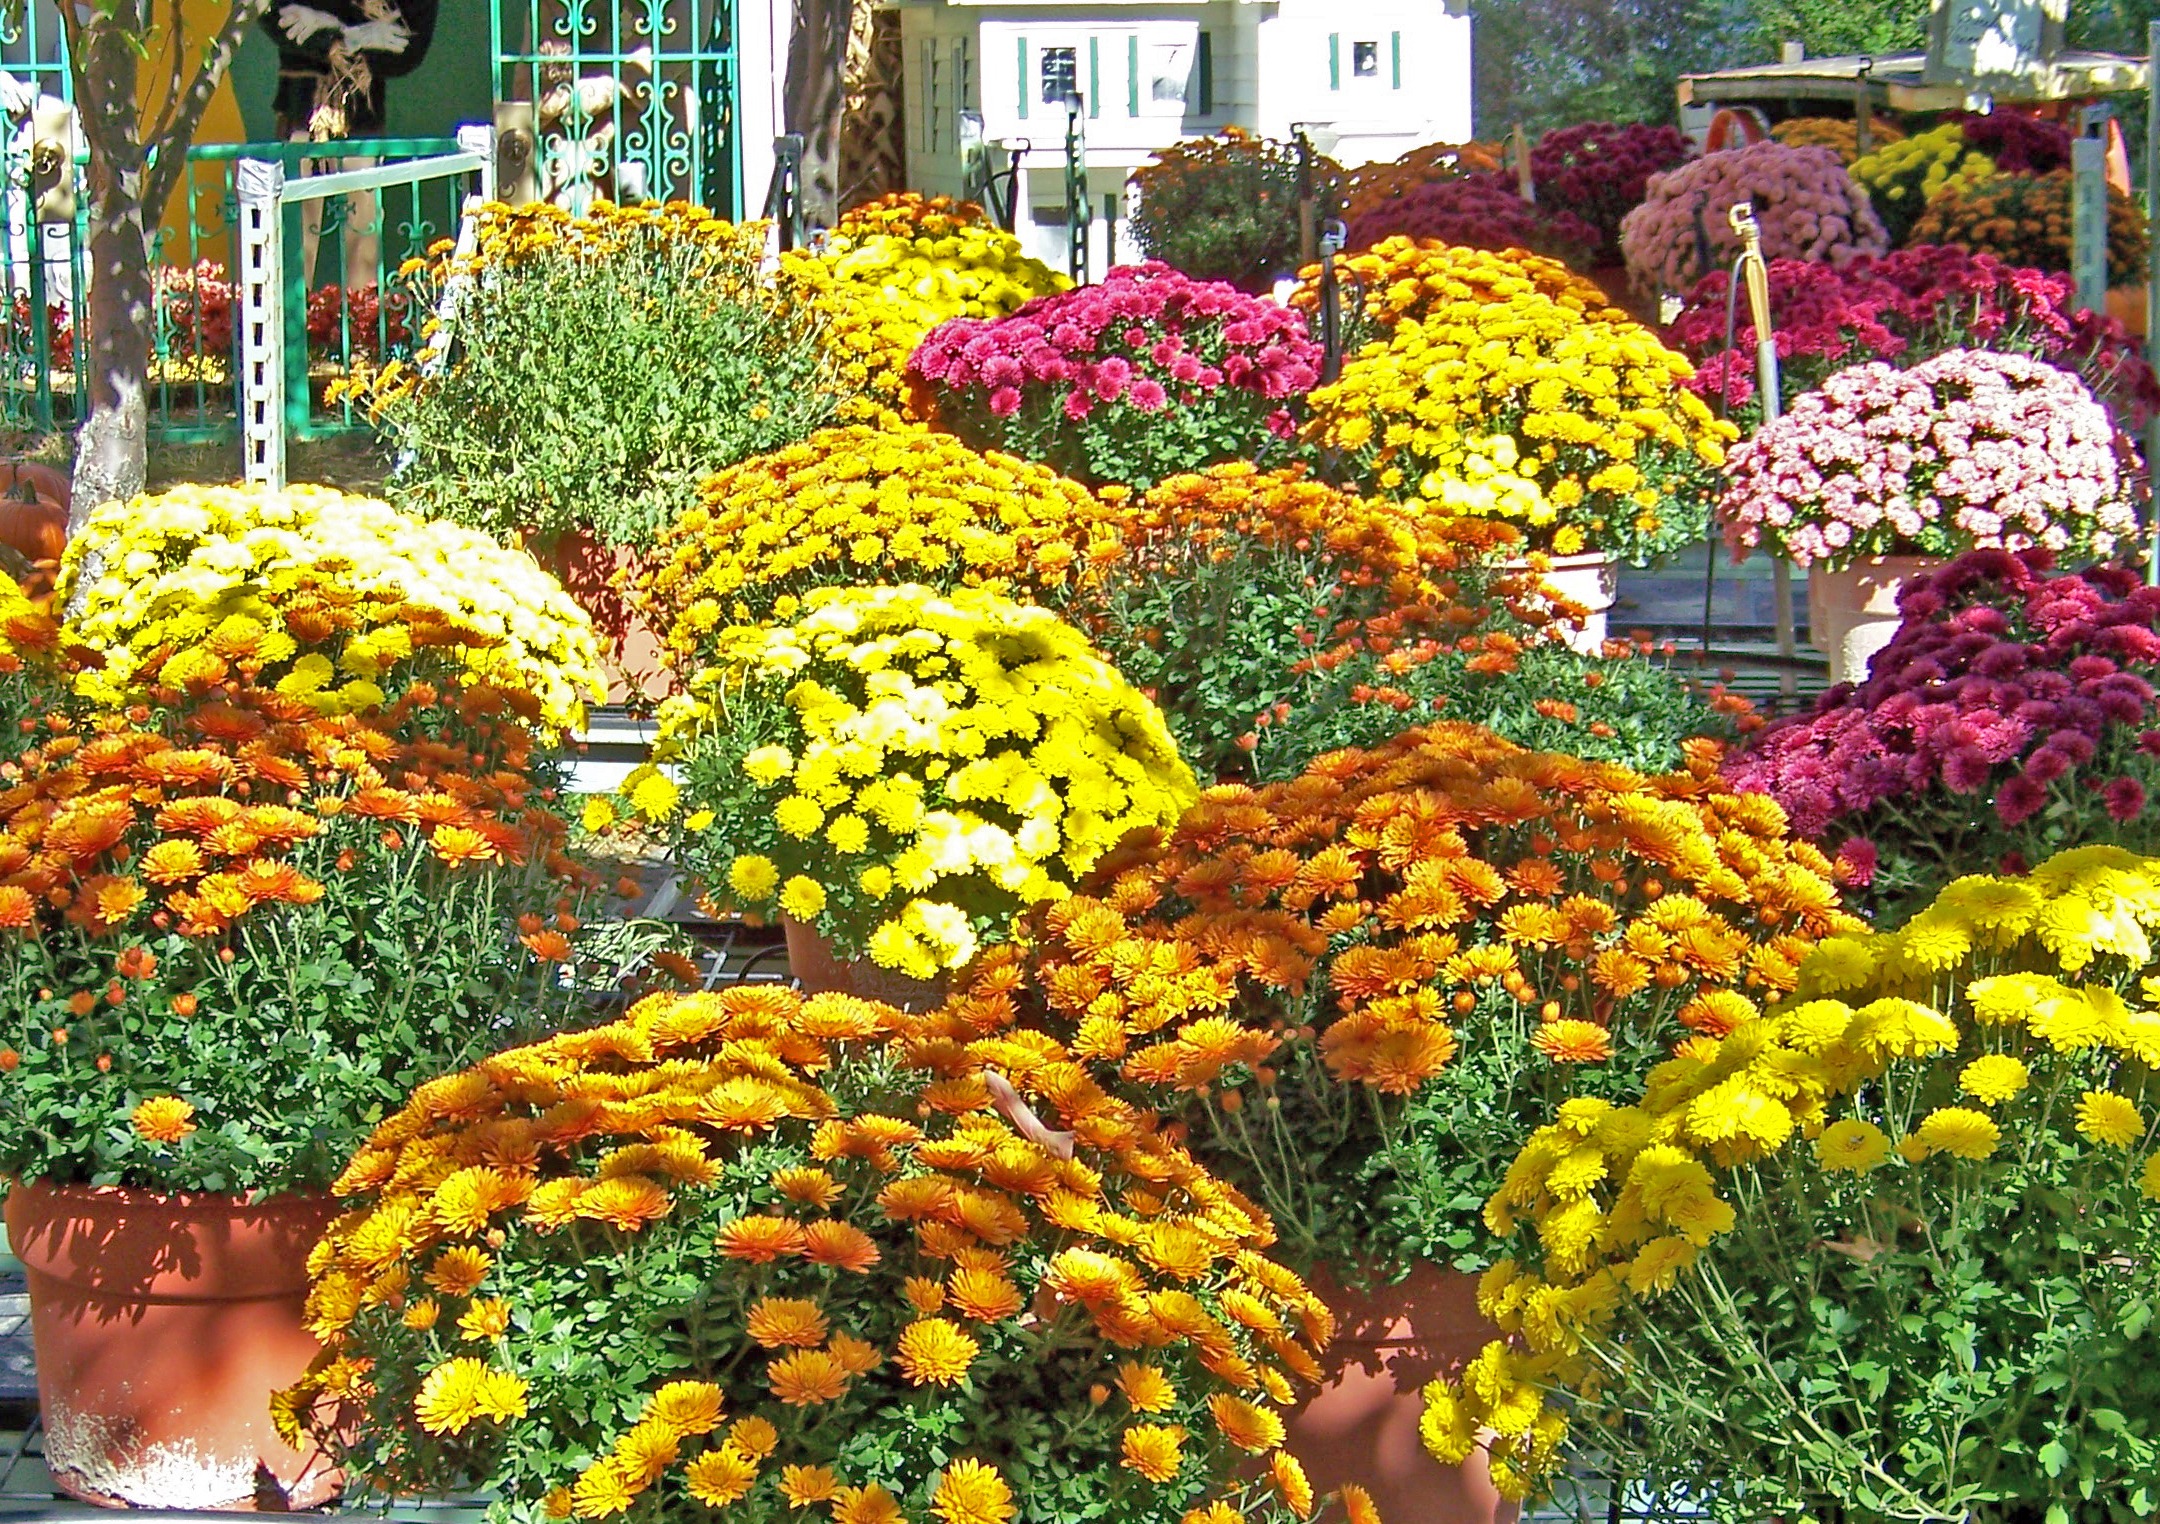
plant, fall, flower, city, pot, floral, decoration, produce, color, autumn, halloween, market, botany, colorful, garden, flora, season, public space, flowers, floristry, flowering plant, daisy family, floral design, annual plant, land plant, chrysanths, flower arranging